Nikephoros II Orsini

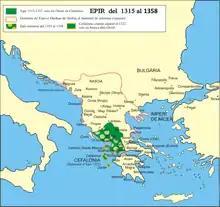

Nikephoros II Orsini Doukas (Greek: Νικηφόρος Β΄ Δούκας, "Nikēphoros II Doukas"), was the ruler of Epirus from 1335 to 1338 and from 1356 until his death in 1359.